Bekasi Regency

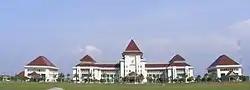
Bekasi Regency administration building

Bekasi Regency is divided into 23 districts ("kecamatan"), tabulated below with their areas and their populations at the 2010 Census and the 2020 Census, together with the official estimates for mid 2024. They are grouped in the table below (in non-official geographical sectors) to indicate the approximate position of the districts. The table also includes the locations of the district administrative centres, the number of administrative villages in each district (totalling 180 rural "desa" and 7 urban "kelurahan"), and their post codes.